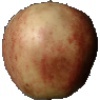
Label: red_apple